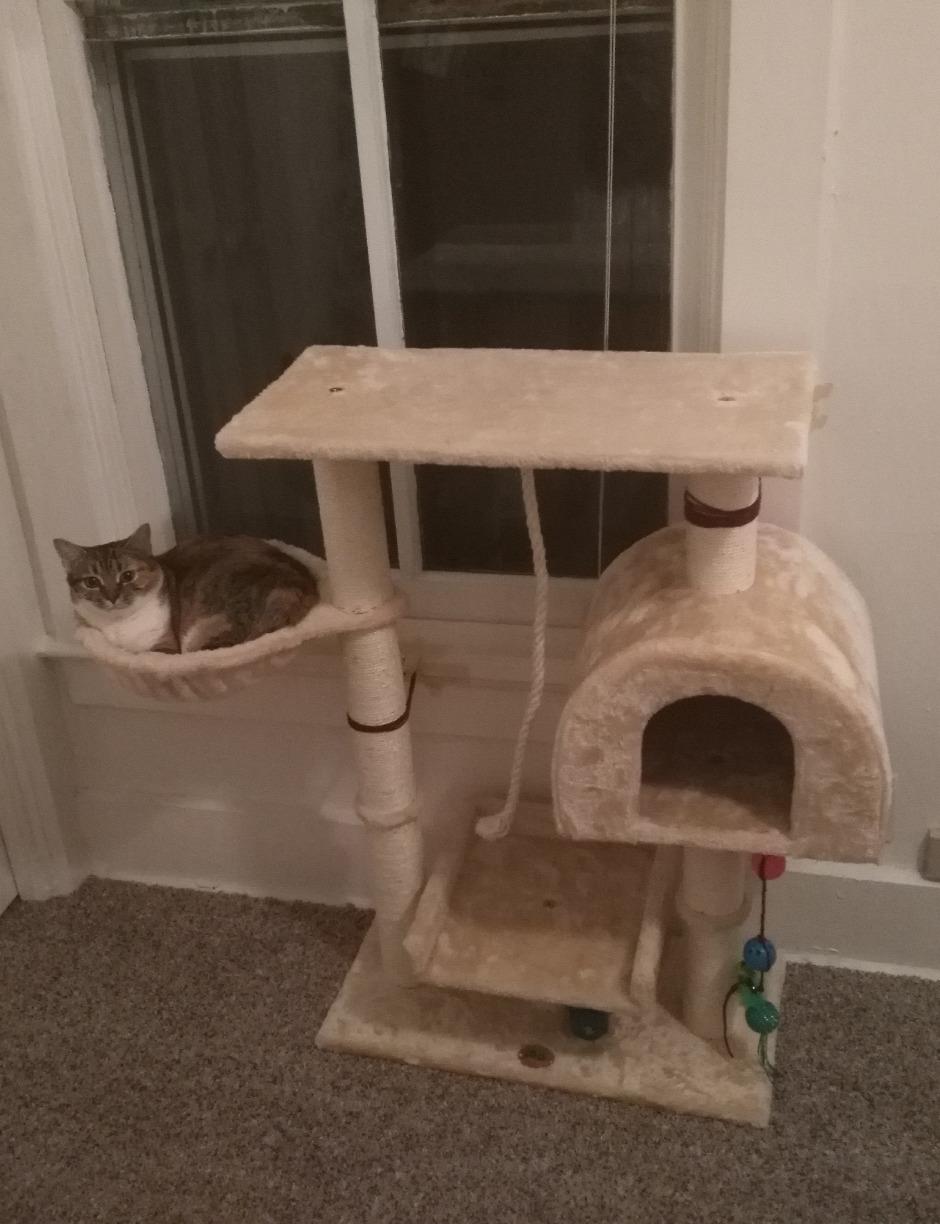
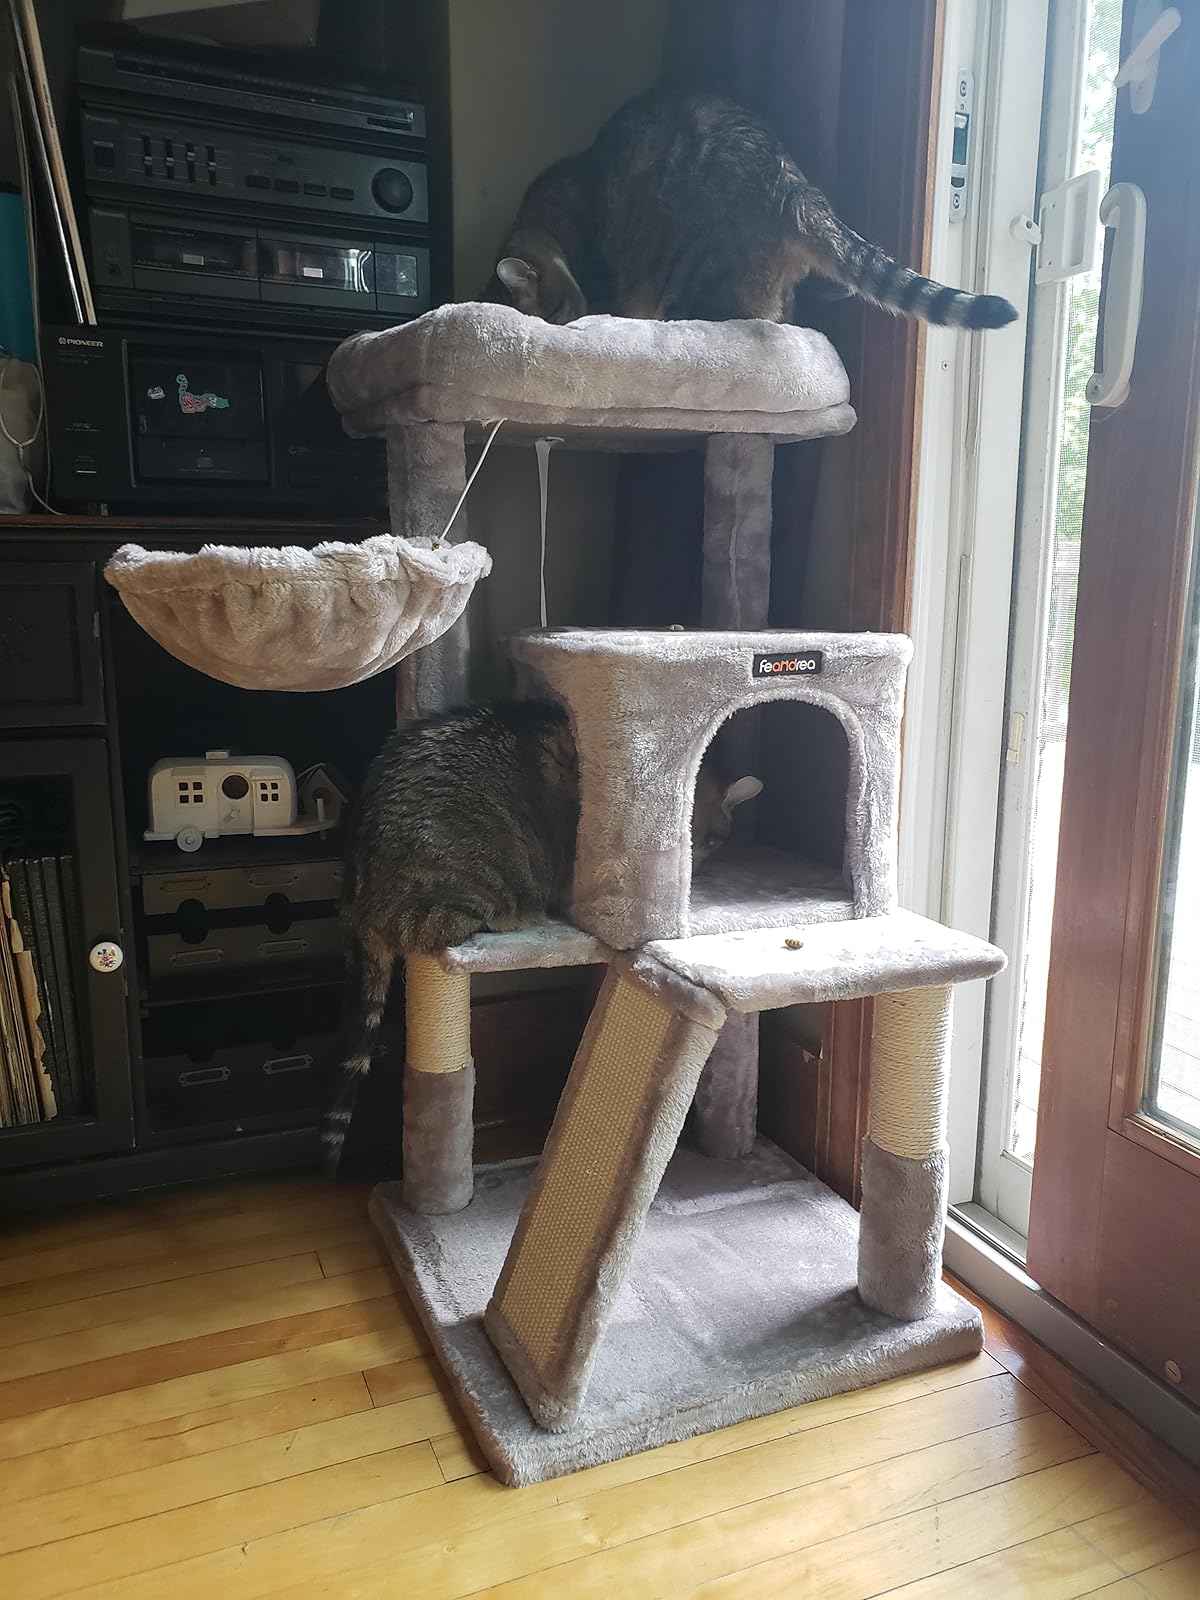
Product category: items_cat tree
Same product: no